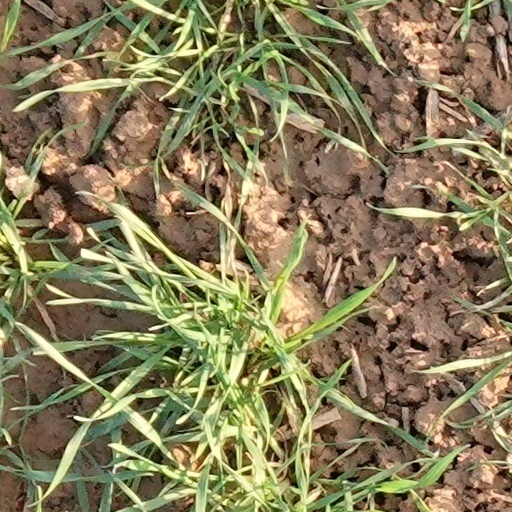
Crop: wheat